Storm Alex

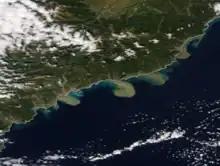
Sediment plumes in the Mediterranean Sea following devastating flooding in SE France linked to storm Alex

Departments in the south of France were particularly badly affected, with record breaking flooding and landslides. At least 5 people died.